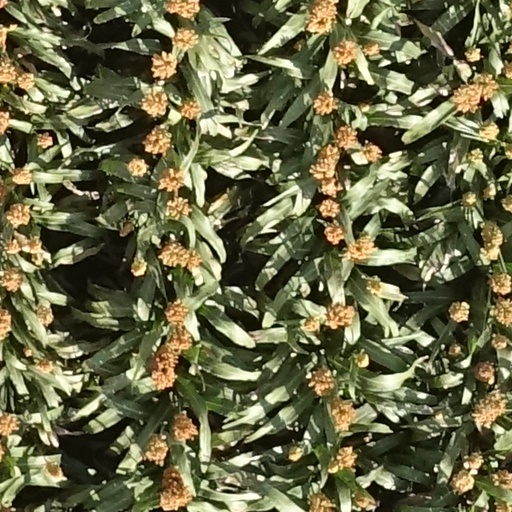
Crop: sorghum